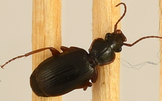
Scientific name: Cymindis cribricollis
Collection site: Dakota Coteau Field Site NEON (DCFS), plot DCFS_013